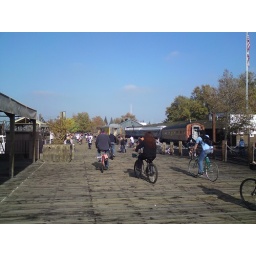
A very long procession of bikes on the river in Old Sac during the Enhance Your Appetite Ride Thanksgiving morning...